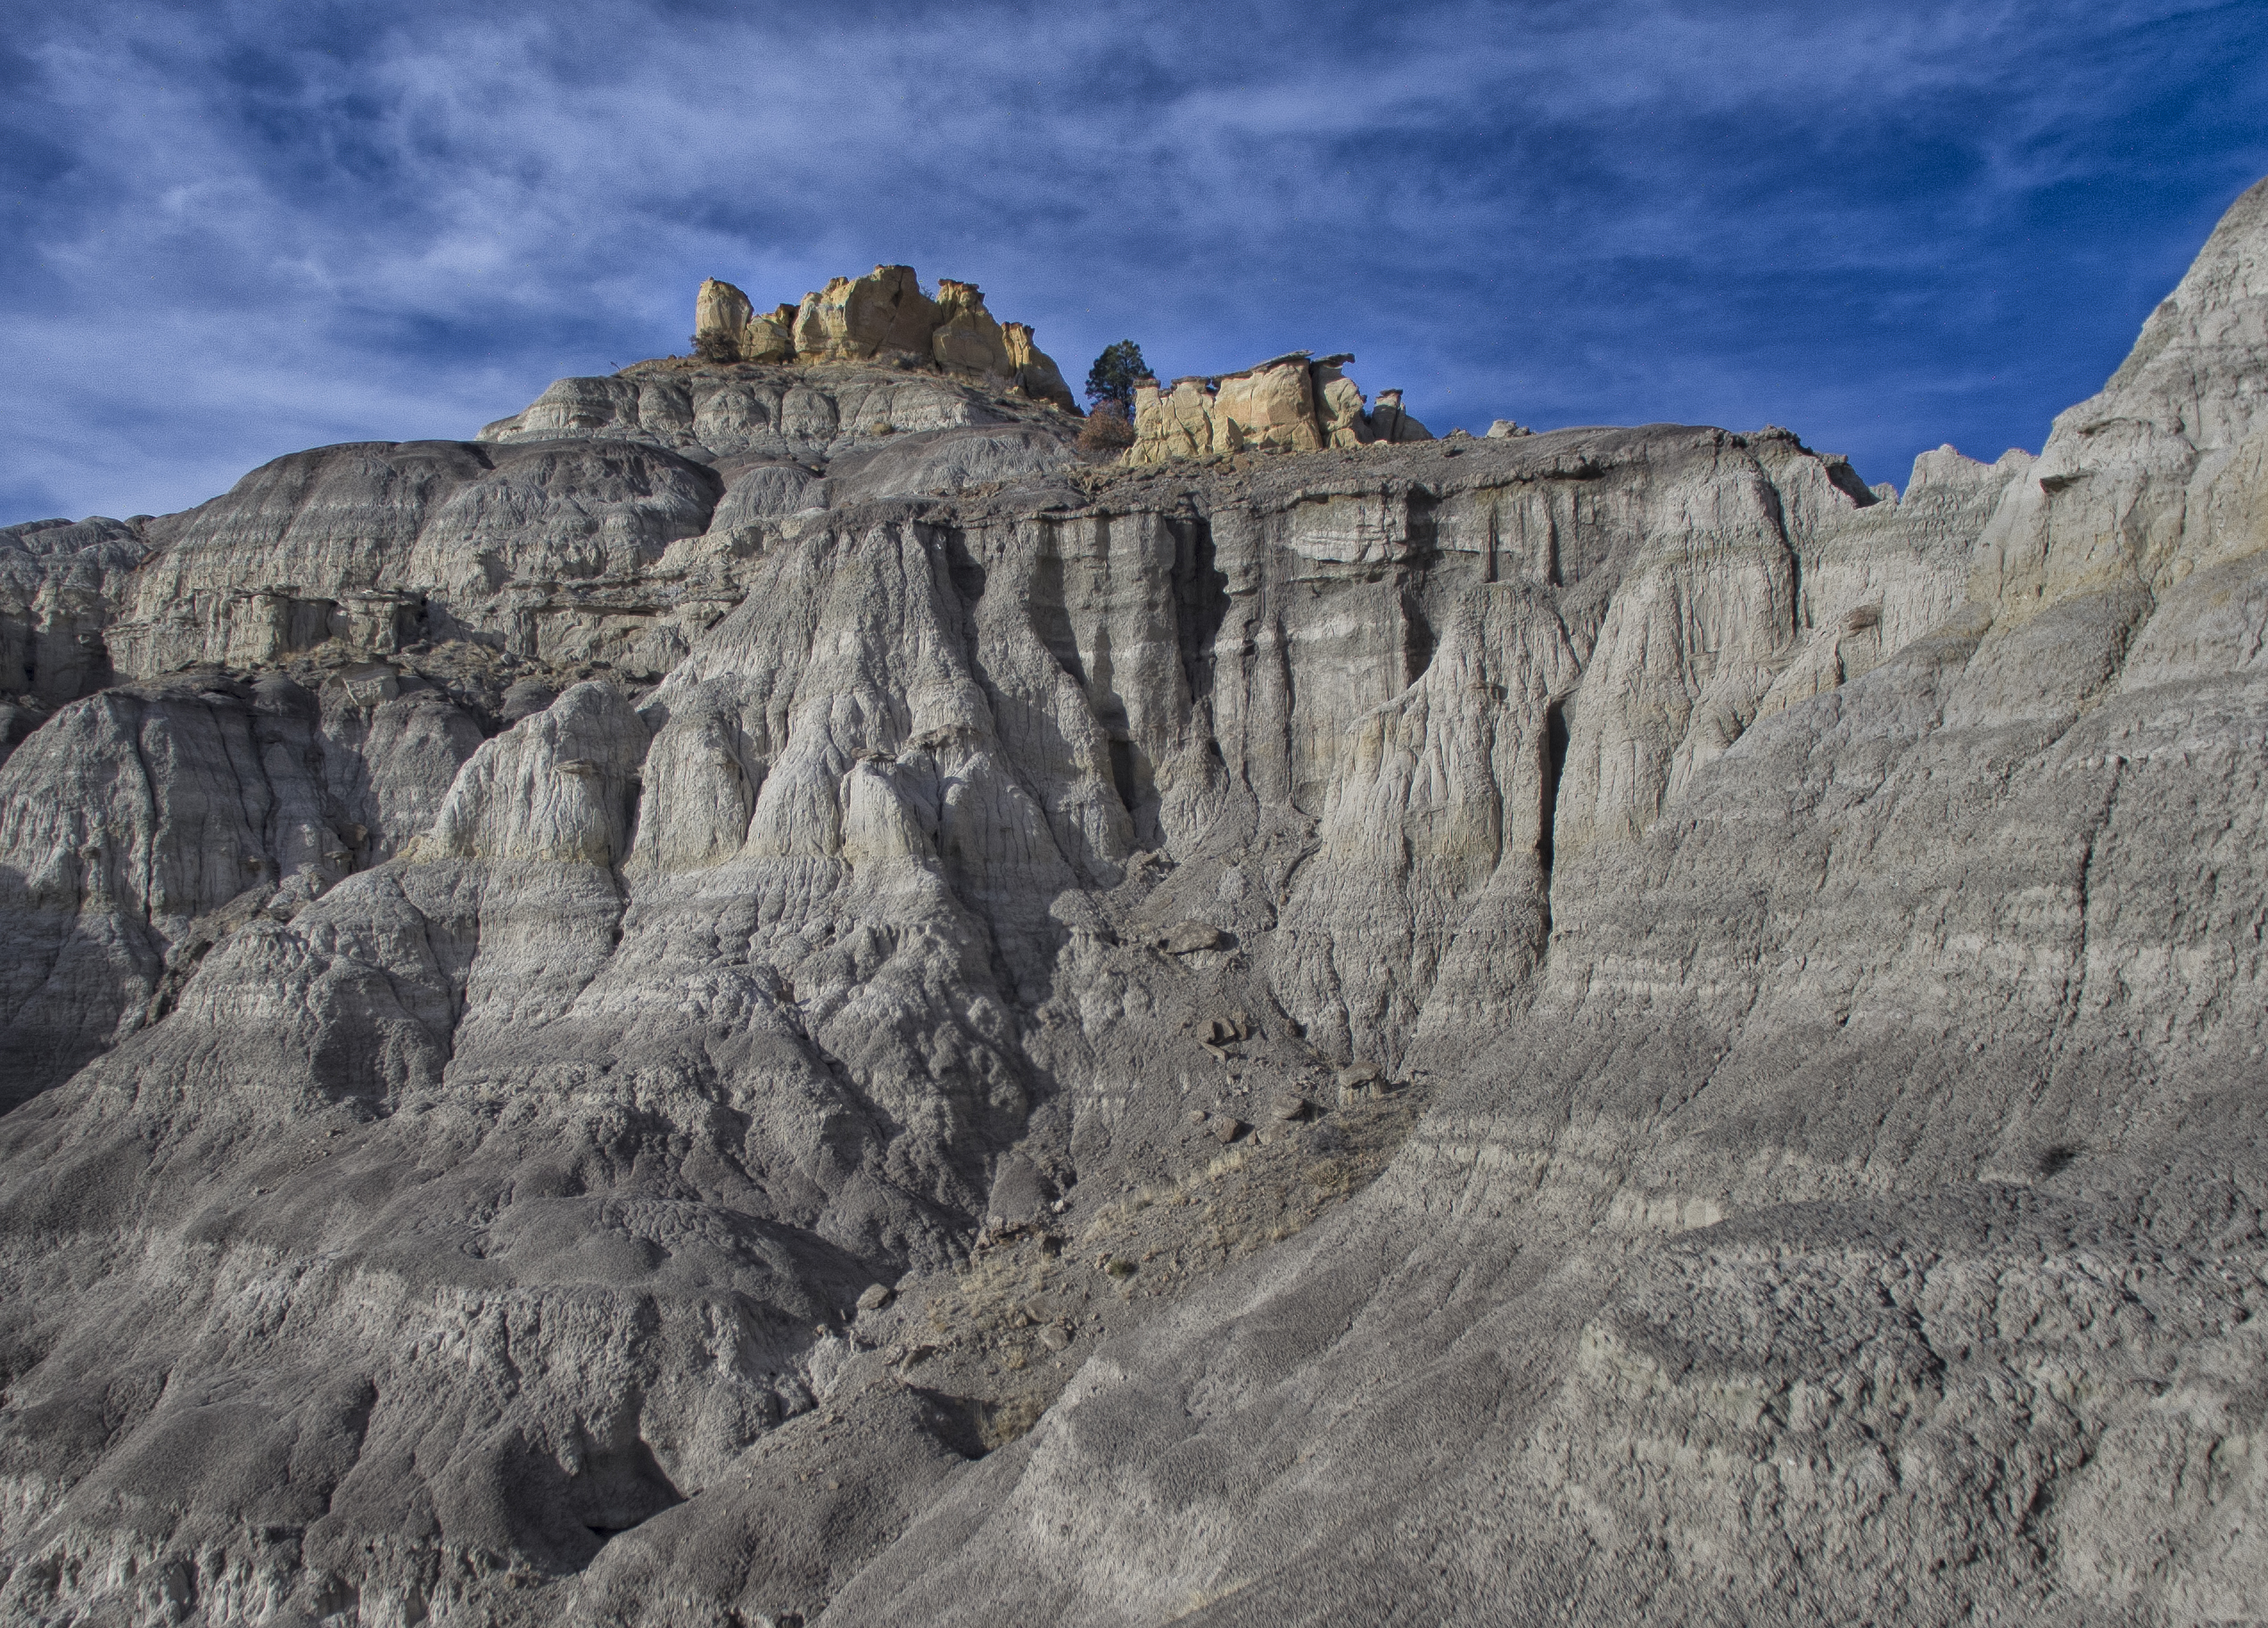
rock, mountain, valley, mountain range, formation, cliff, terrain, national park, ridge, geology, badlands, plateau, newmexico, wadi, lybrookbadlands, landform, geographical feature, mountainous landforms